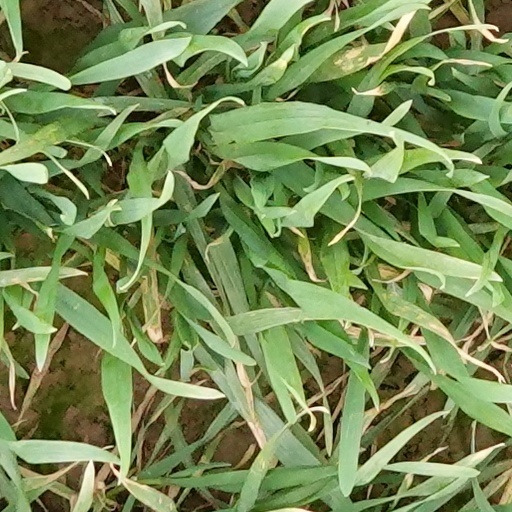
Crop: wheat